District of Bivona

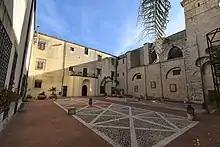
The atrium of the Bivona Jesuit college, whose ground floor rooms in the 19th century were home to public primary and secondary schools

As for primary education, which was totally managed by the municipalities, the government ensured the quality of its "corpus docentium", intervening, moreover, to ensure the decorum of the school premises. The number of schoolchildren, partly due to the compulsory attendance enforced by the government, rose from 1,222 in 1870 to 2,558 in 1874: this number was destined to increase in 1877, the year of the enactment of the Coppino Law, which provided for compulsory schooling up to the third year of the elementary course. The Bivona district also experienced a period of development in terms of infrastructure: in 1875 the Corleonese-Agrigentina rolling road connected the Bivona district (Santo Stefano di Bivona, Bivona, Alessandria della Rocca and Cianciana) with Palermo; in the early 1880s the works were completed, connecting all these localities with the provincial capital, Girgenti. In 1878 the Filaga-Lercara Friddi road was inaugurated, through which the towns in the Bivonese district were connected to the railroad network.